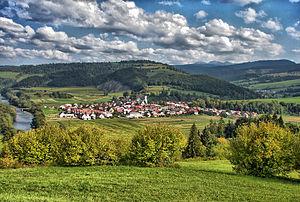
Krivá est une commune du district de Dolný Kubín, dans la région de Žilina, en Slovaquie.